Burning of convents in Spain (1931)

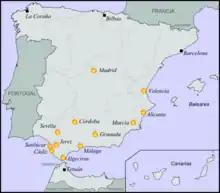
Locations of the burnings

Between May 10 and May 13, 1931, over one hundred convents and other religious buildings were deliberately burned down by anarchists and other Far Left anticlericalists in Spain during allegedly spontaneous riots that started in Madrid and spread throughout the country.